Cardiopulmonary resuscitation

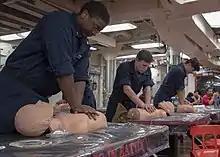
US Navy sailors practice chest compressions on mannequins.

It is dangerous to perform CPR on a person who is breathing normally. These chest compressions create significant local blunt trauma, risking bruising or fracture of the sternum or ribs. If a patient is not breathing, these risks still exist but are dwarfed by the immediate threat to life. For this reason, training is always done with a mannequin, such as the well-known Resusci Anne model.